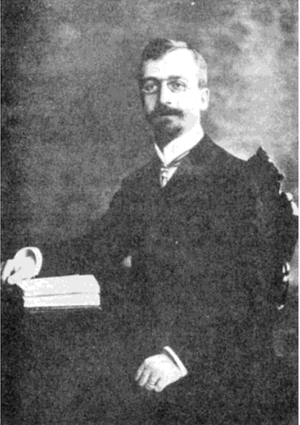
Élie Joseph Cartan est un mathématicien français qui a effectué des travaux fondamentaux dans la théorie des groupes de Lie et leurs applications géométriques. Il a également contribué de manière significative à la physique mathématique, à la géométrie différentielle, aux équations différentielles, à la théorie des groupes et à la mécanique quantique. Il est largement considéré comme l'un des plus grands mathématiciens du XXᵉ siècle.